Guinea Highlands

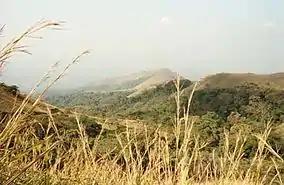
Landscape in the neighbourhood of Mount Nimba, Guinea

The Guinea Highlands form the transition between the Western Guinean lowland forests, moist tropical rainforests that lie to the south between the Guinea Highlands and the Atlantic Ocean, and the Guinean forest-savanna mosaic to the north.